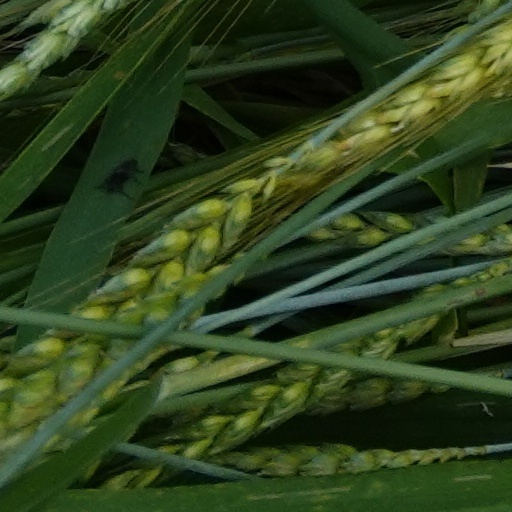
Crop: wheat